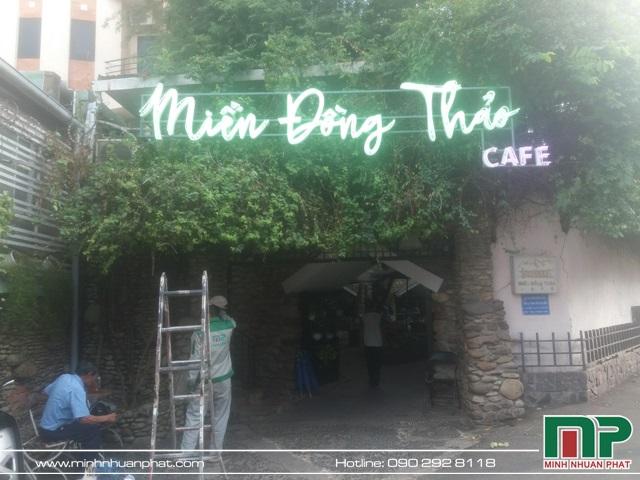
có một cái thang đang được đặt ở phía trước ngôi nhà